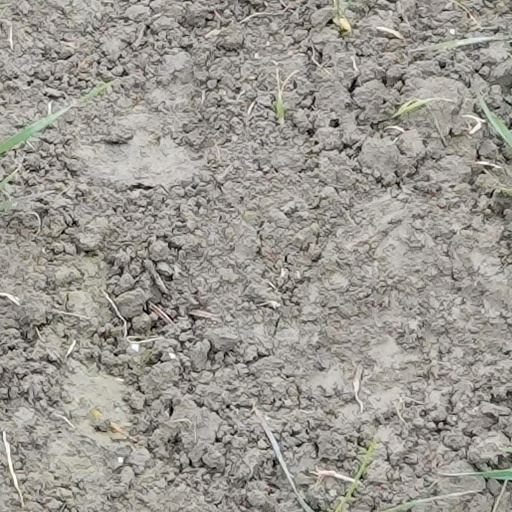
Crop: wheat